Bali Jatra

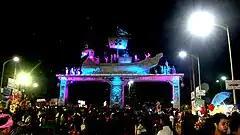
Cuttack Bali Jatra

Bāli Jātrā, , is the major Boita Bandana festival held at Cuttack on Kartik Purnima and lasts for 7 days or more, i.e. usually until Prathamastami. It is considered to be one of Asia's largest open trade fair. The festival is held in Odisha (a state in eastern India), in the city of Cuttack at "Gadagadia Ghata" of the Mahanadi river, to mark the day when ancient Sadhabas (Odia mariners) would set sail to distant lands of Bali, as well as Java (at the time of the voyage known as "Yawadvipa"), Sumatra, Borneo (all in Indonesia), and Sri Lanka (formerly Ceylon) for trade and cultural expansion. To commemorate this, the festival is celebrated every year from the day of Kartika Purnima (full moon day of the month of Kartika) to Prathamastami (eighth day of Margasira Krushna) according to the Odia calendar.